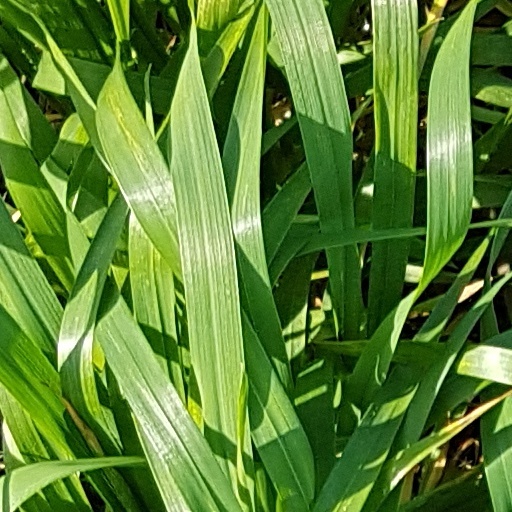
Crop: wheat